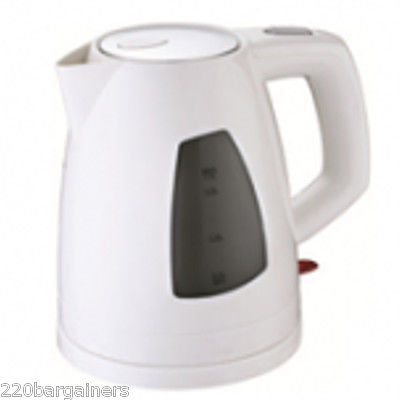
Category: kettle